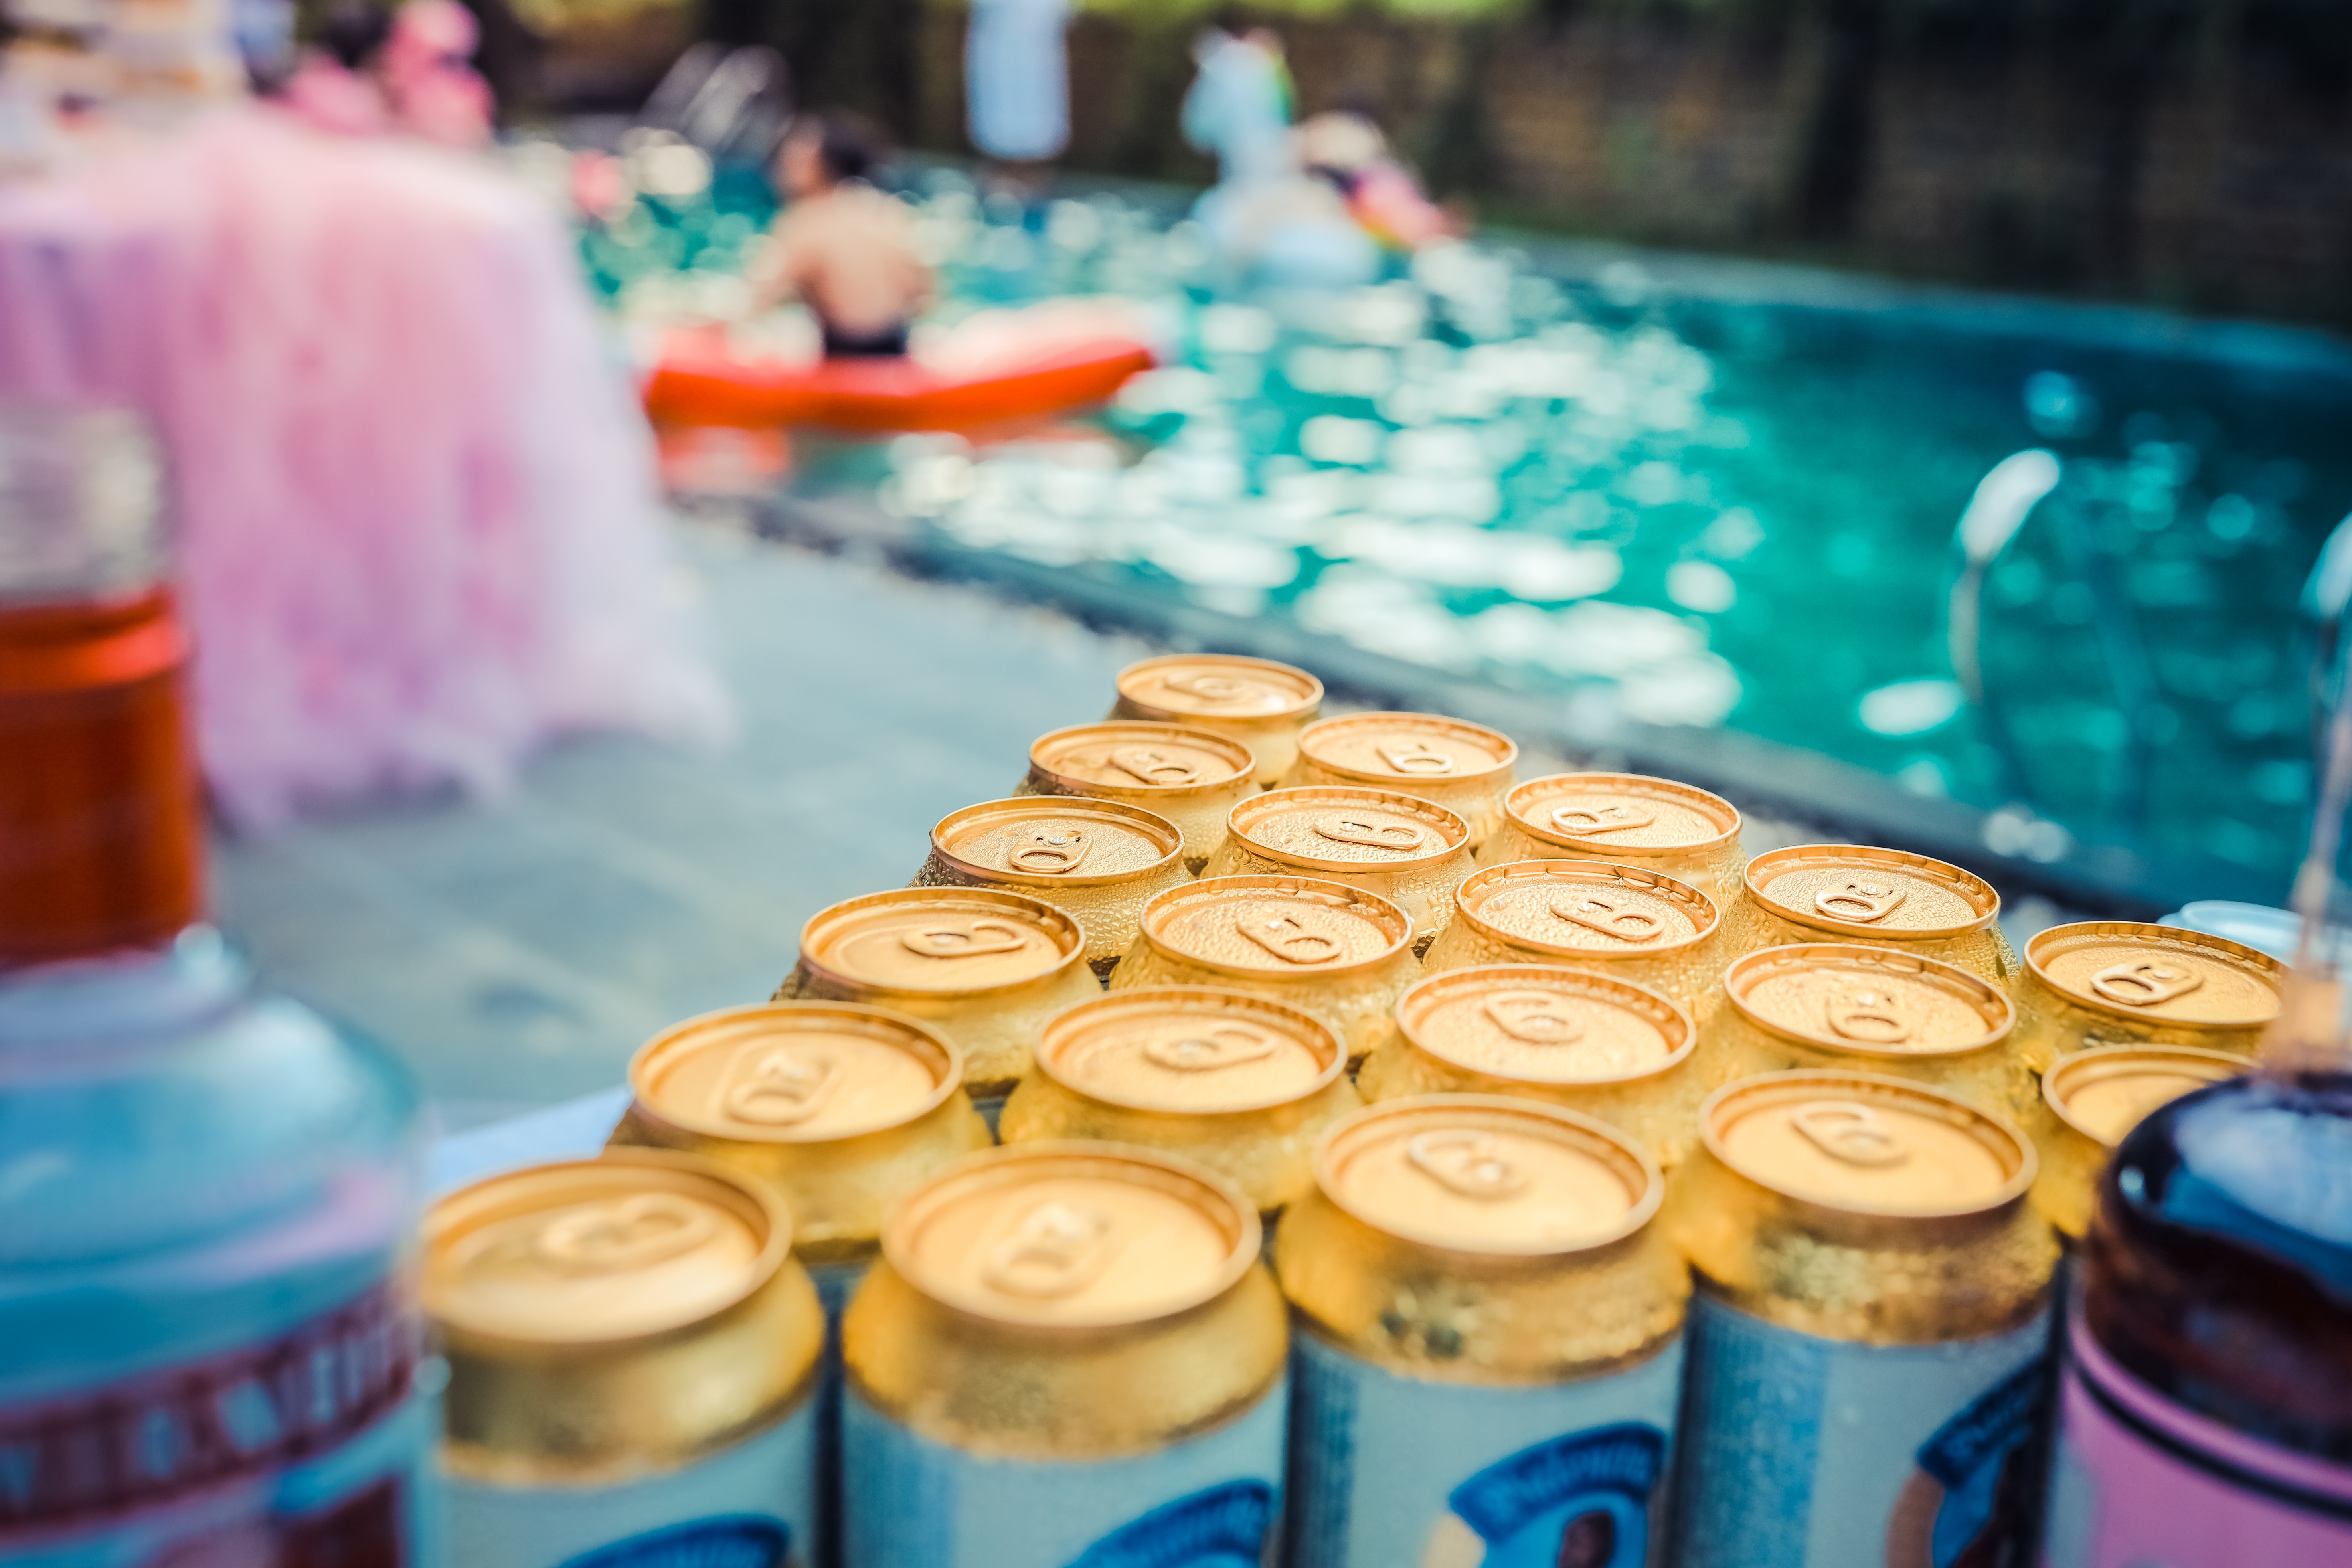
drink